Laren School

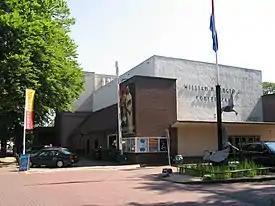
The Singer Museum of Laren.

Around 1898, Laren was rediscovered by a group of young painters who gave new life to the Laren Style school of painting for the next 40 years, including , Evert Pieters, Bernard de Hoog, Hendrik Theodorus de Court Onderwater, , Salomon Garf, Franz Deutmann, Lammert van der Tonge, and Bernard Pothast. Most of these were genre painters in the agricultural tradition, like Neuhuys. However some were landscape painters, notably , and .